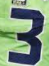
Number: 3